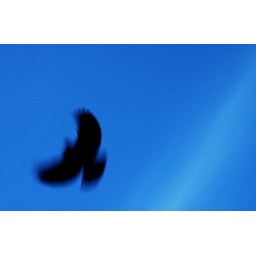
A red winged blackbird that was protecting its nest and kept circling above my head.